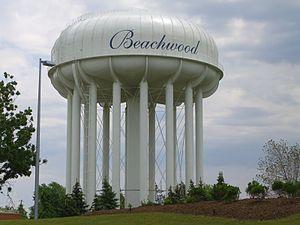
Beachwood est une ville du comté de Cuyahoga, en Ohio, aux États-Unis. Elle est incorporée en 1927. Lors du recensement de 2010, la ville comptait une population de 11 953 habitants.